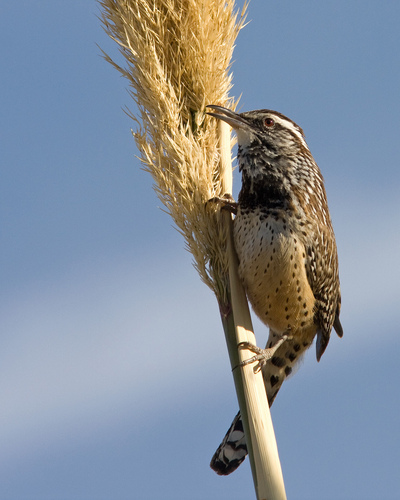
this bird has brown dots on it's belly and wings with tan everywhere else, with a grey bill and tarsus.
a bird with black tarsus and feet, the bill is long and sharp, brown and black covering its rest of the body
this is a white bird with black and brown spots and a long pointed beak.
this small bird has a slender bill with a white eyebrow, a black crown and a spotted breast.
a bird with a slender pointed bill white eyebrow and mottled brown and white breast.
this bird has wings that are brown and has a thin billthe bird has a red eyering, and a brown spotted back and belly.
the bird has a long, pointed beak and a white belly covered in black dots.
this bird has wings that are brown and has a white billa small bird with a long, thin beak.
Species: Cactus Wren